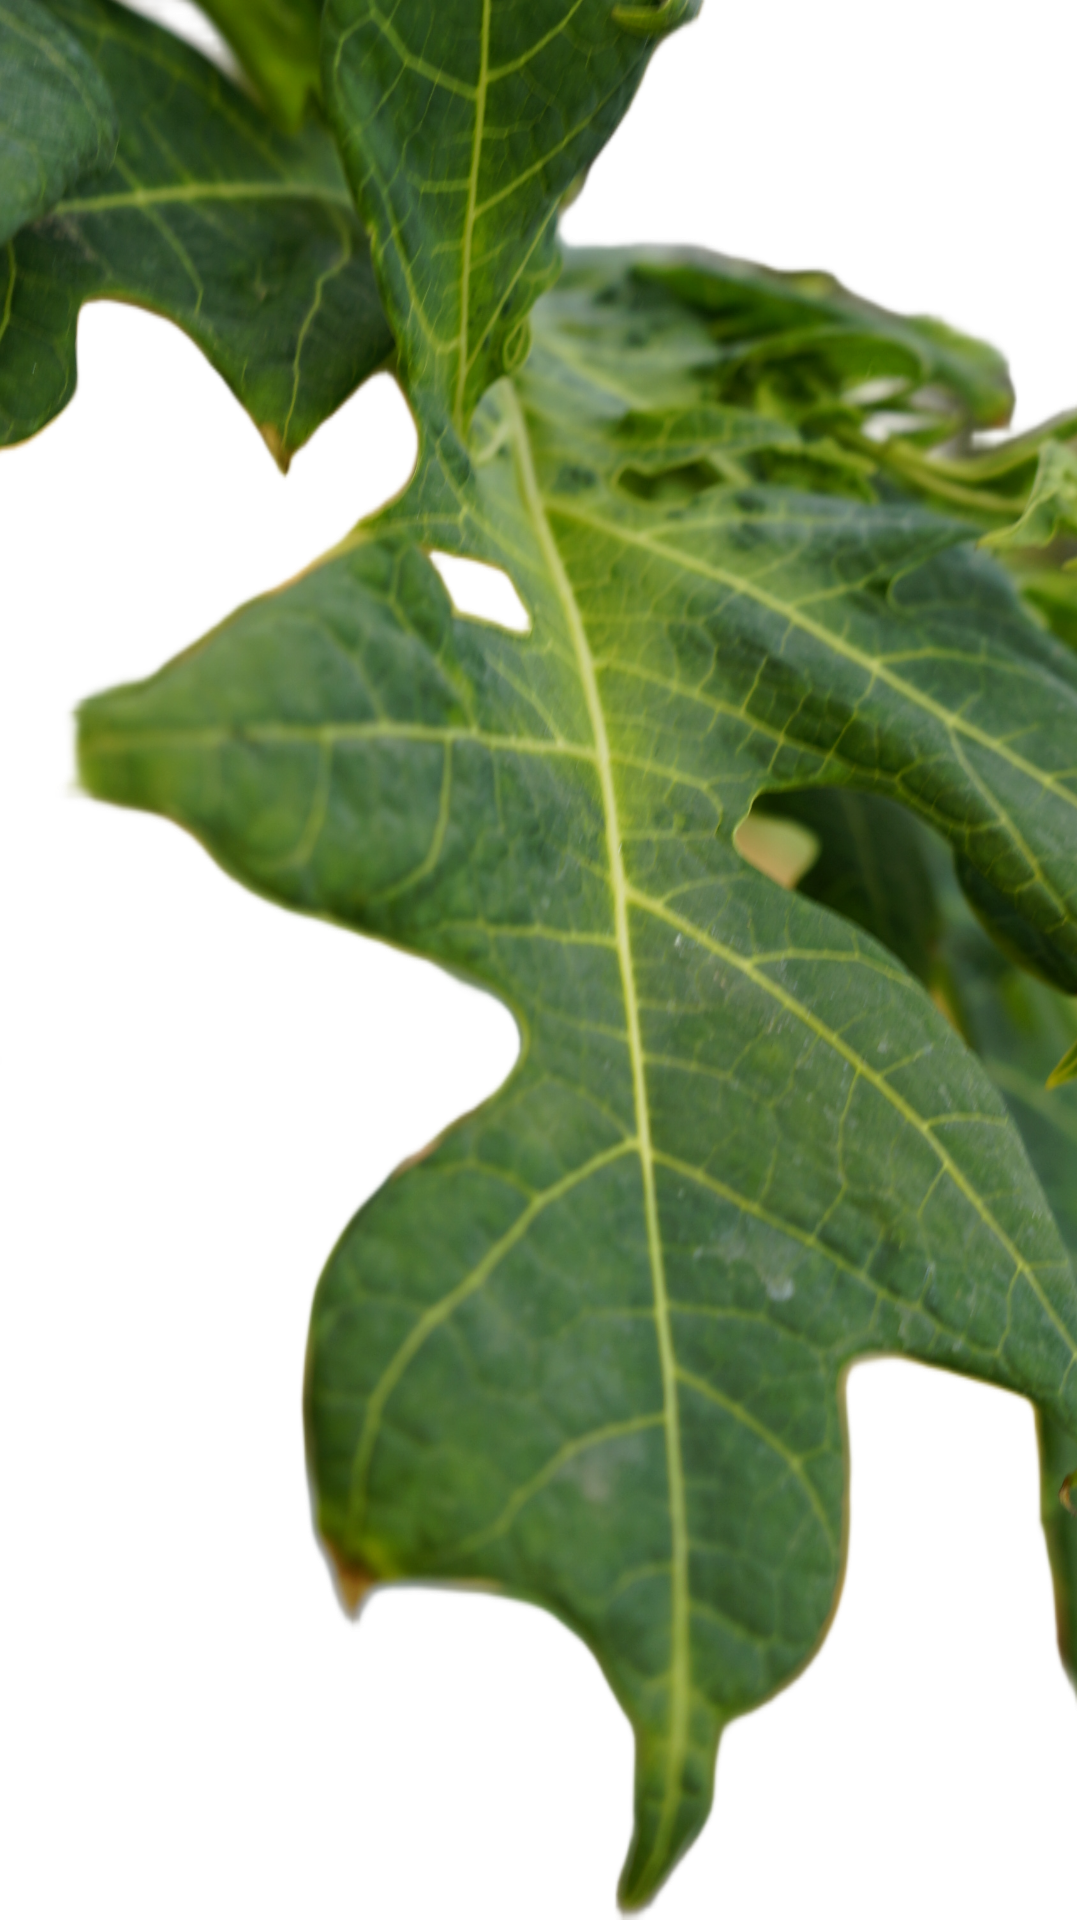
Crop: Papaya
Label: Curled_Yellow_Spot